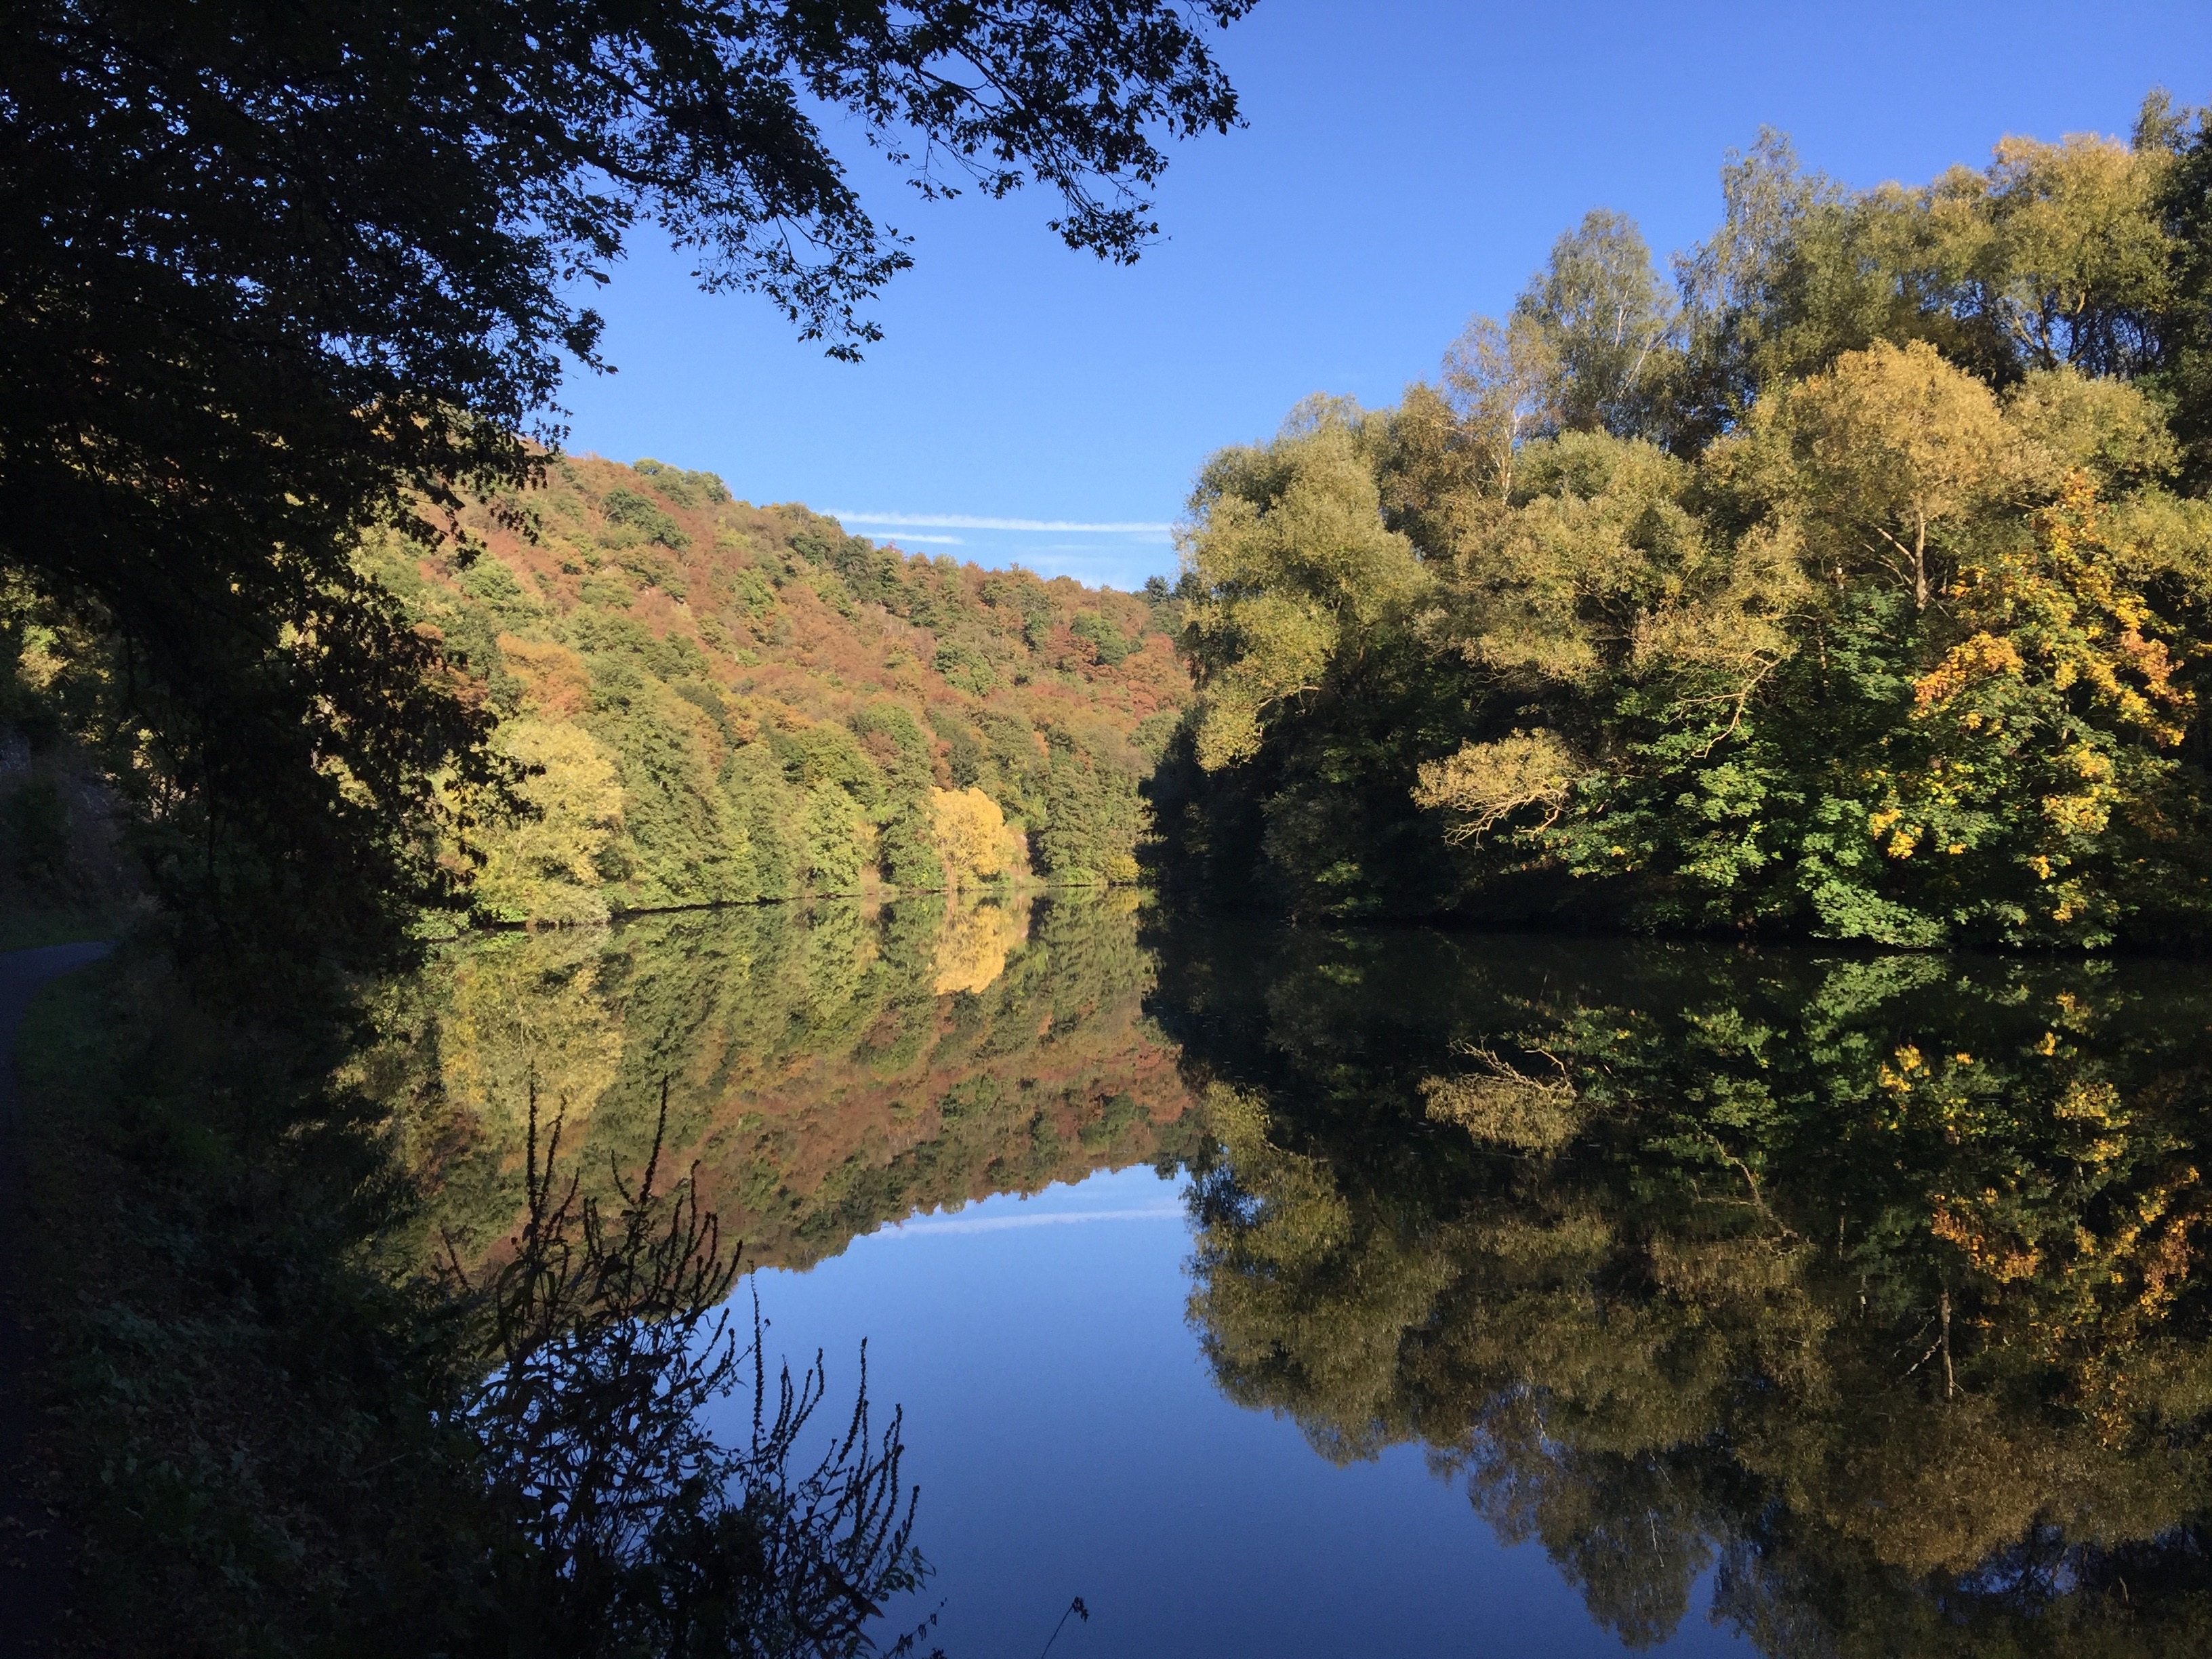
landscape, tree, water, nature, forest, wilderness, mountain, sky, leaf, lake, river, panorama, pond, reflection, autumn, reservoir, colorful, season, body of water, trees, woodland, woody plant